Dungeon Masters Screen

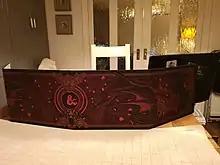
The 5th edition Dungeon Master's Screen from the core rule book gift set collector's edition by the artist Hydro74.

A "Dungeon Master's Screen" was released for the game's 5th edition in January 2015. A revised version, titled "Dungeon Master's Screen Reincarnated" featuring revised artwork and charts was released in September 2017. Additionally, campaign-specific screens produced under license by Game Force 9 have been released as tie-ins to the major adventure modules.